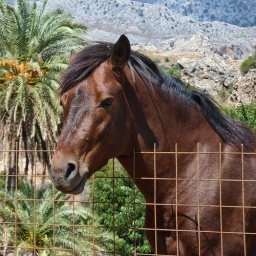
this sweet horse is living at the beach of Souda bay near Plakias in south Crete